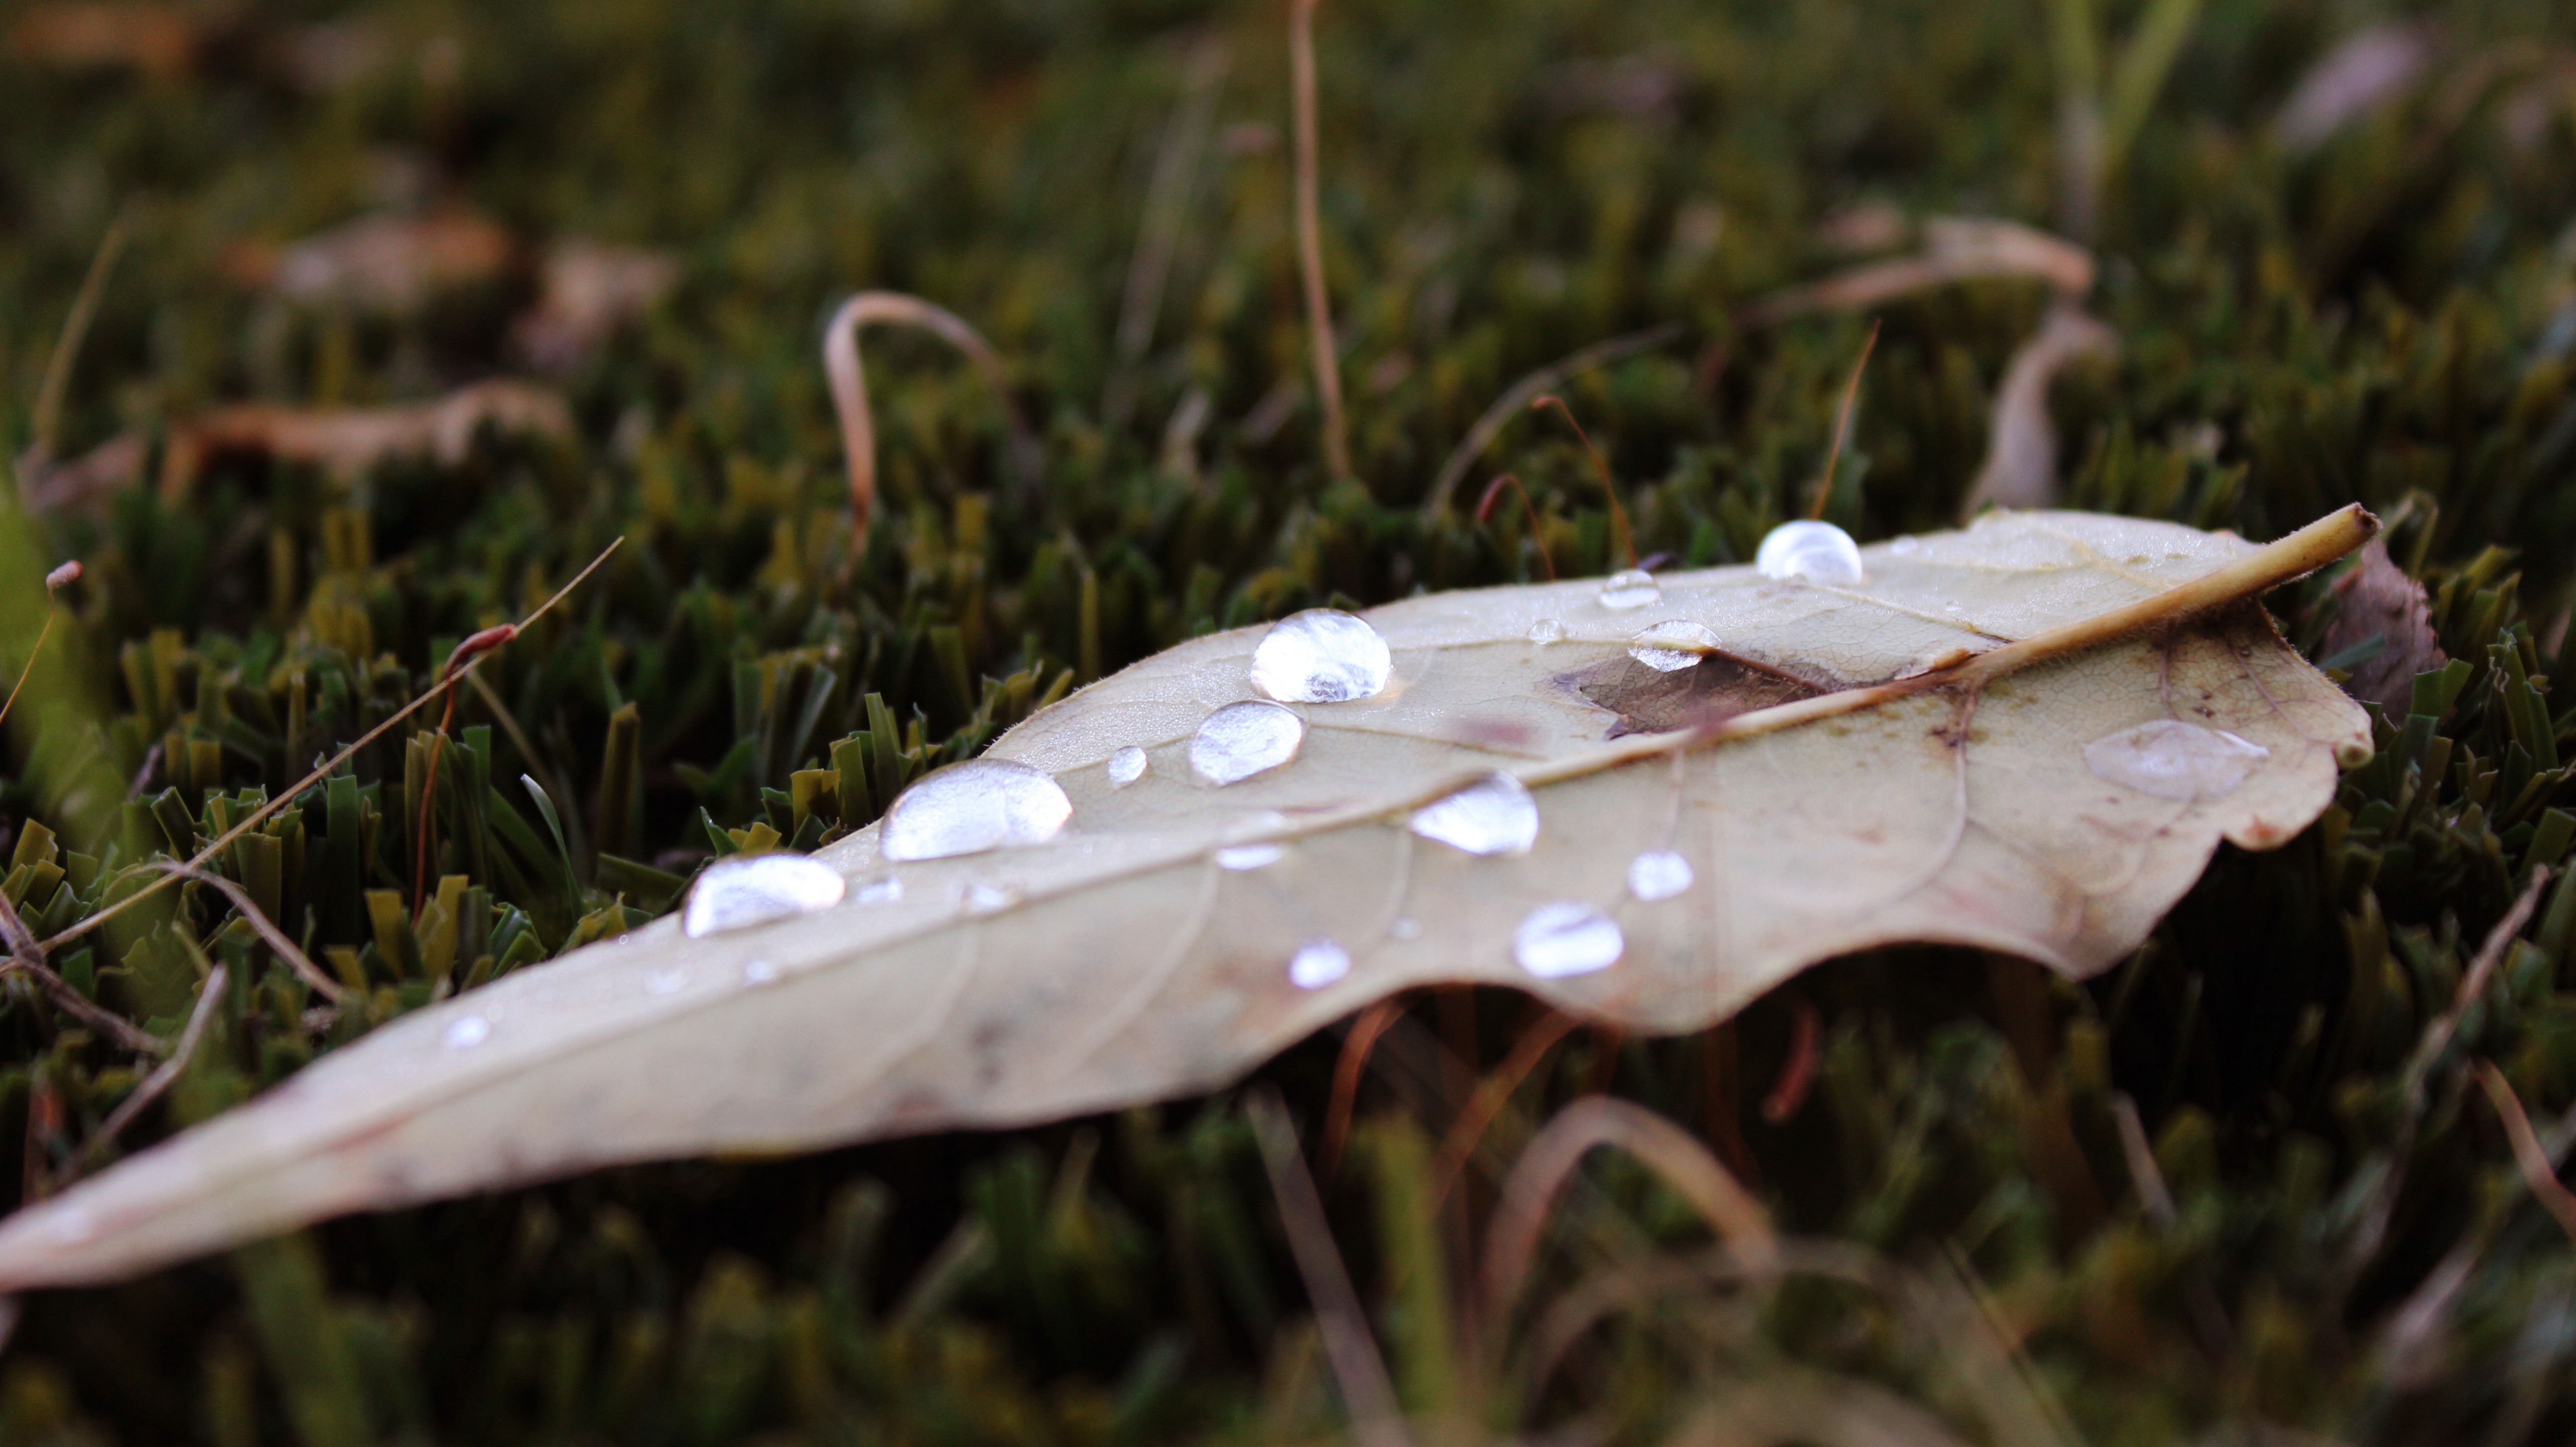
tree, nature, forest, grass, lawn, photography, leaf, flower, wildlife, green, insect, autumn, moth, flora, season, fauna, habitat, macro photography, natural environment